Noma Noha Akugue

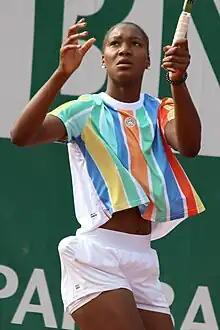
Noha Akugue at the 2023 French Open

Noma Noha Akugue (born 2 December 2003) is a German professional tennis player.